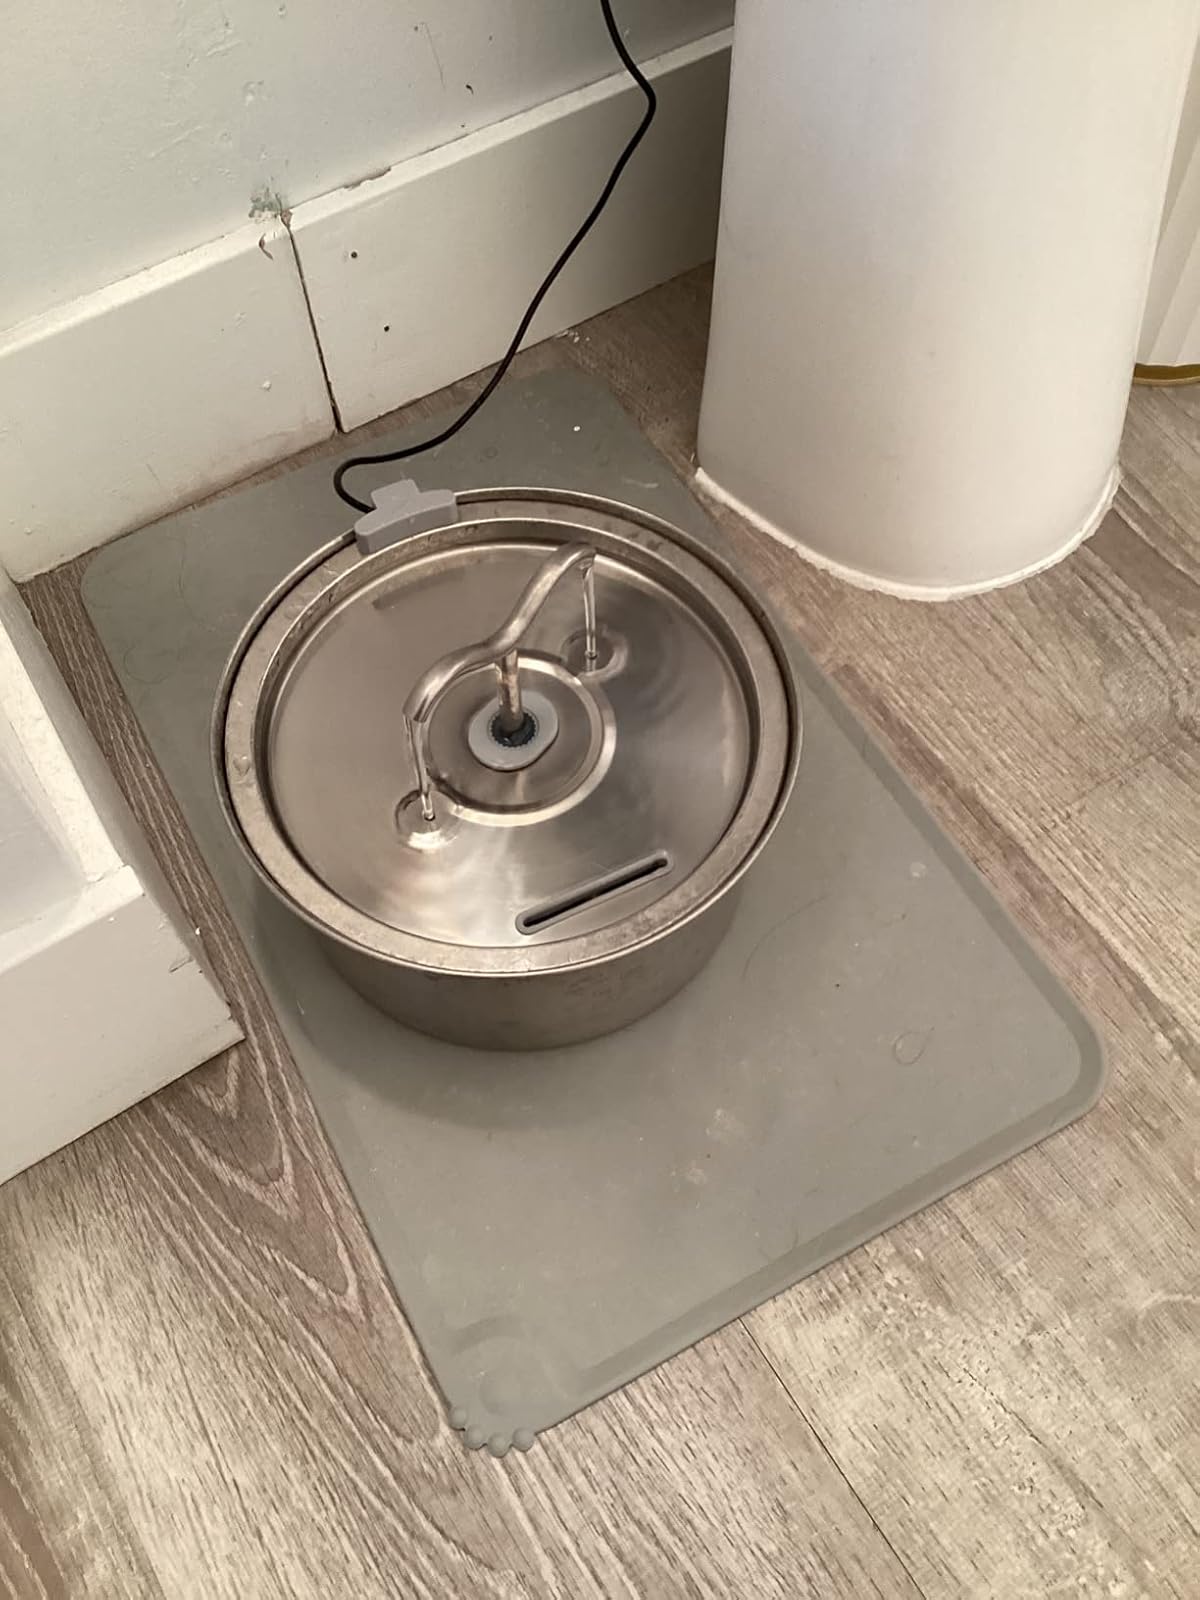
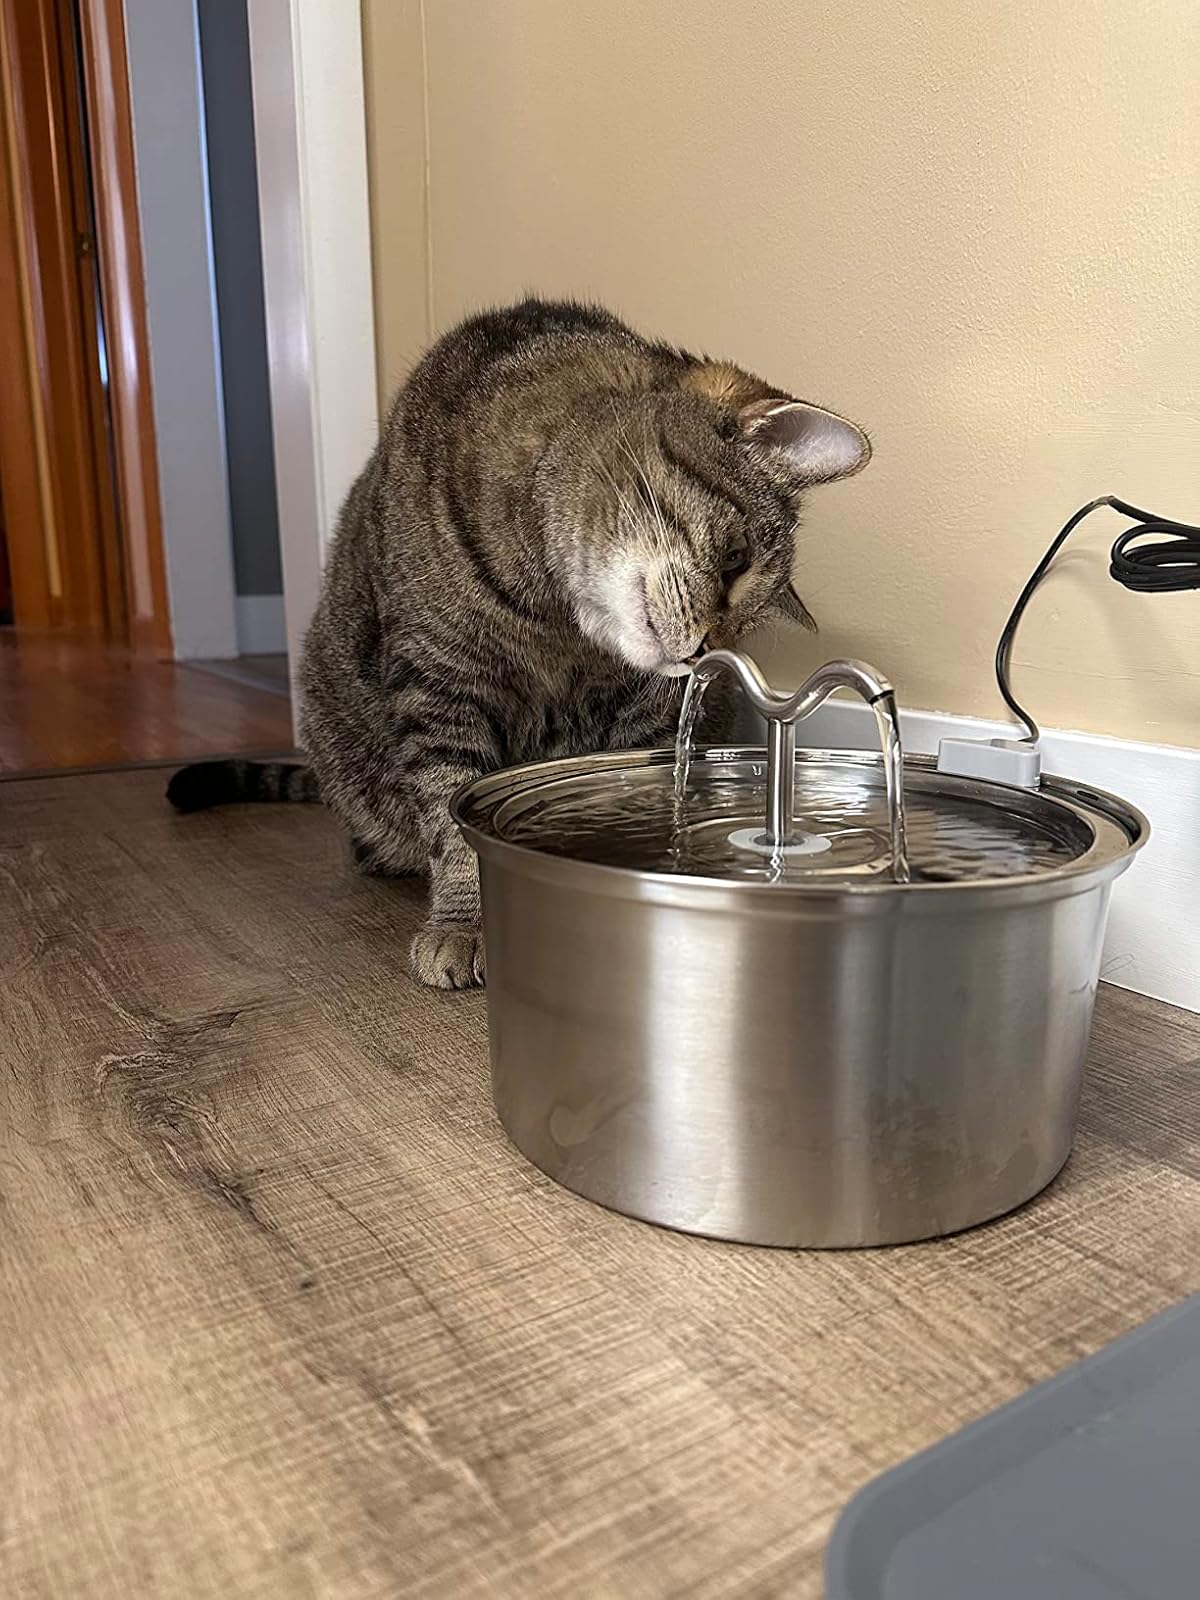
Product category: items_bowl
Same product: yes